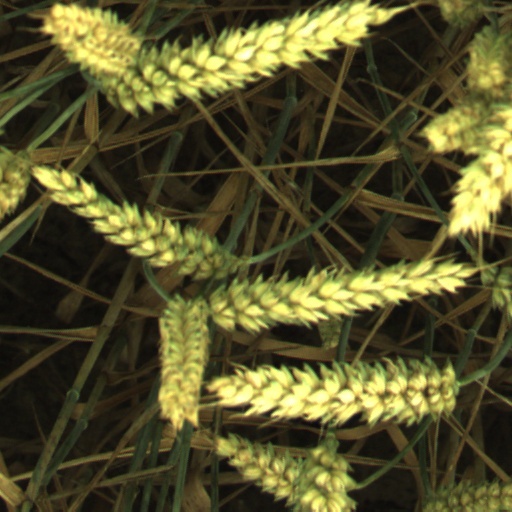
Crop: wheat